Heneage Finch, 7th Earl of Aylesford

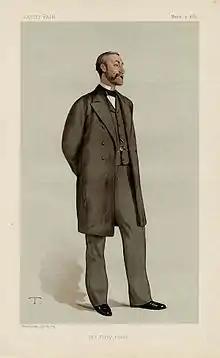
Major-General Henry Ponsonby (1825–1895), Private Secretary to Queen Victoria, whose intervention defused the situation at Leamington railway station

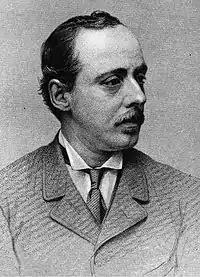
George Charles Spencer-Churchill, Marquess of Blandford, in 1876

In 1874 Finch was said to have committed 'an indiscretion' towards officials at Leamington railway station, and it was stated that he had made a payment to apologise. The "Birmingham Daily Post" reported that while Queen Victoria's train had been waiting at Leamington station on Wednesday 20 May 1874, Finch had arrived with his local Yeomanry Company to give the Queen an Honour Guard. The Company arrived at Leamington station at around 10 p.m., and Finch had been refused entry by station porters due to the Queen's wish for privacy. Finch had dismounted his horse to try to gain admittance and 'an unseemly hand to hand struggle ensued.' "The Kenilworth Advertiser" reported that one witness claimed to have seen a Yeomanry member with a sword drawn threatening to cut down a station porter, though the "Advertiser's" reporter hoped this was an exaggeration. The incident was discussed In the House of Commons on 4 June 1874: MP Lewis Dillwyn raised a question about reports of the event. The Minister of War Gathorne Gathorne-Hardy explained that enquiries had been made of the parties concerned, and that Finch's Yeomanry had waited 'perfectly quiet' outside the station while Finch had tried to gain admittance, but Finch had resisted when physically restrained by station staff. Finch had extricated himself, and then spoke with the Queen's Private Secretary General Ponsonby though the station's railings, who told him: "Her Majesty did not wish to hurt his feelings at all, but wished that her stay in the station should be quite private," after which Finch and his company had withdrawn. An obituary for Finch asserted that the compensation payment made at the time was because Finch had punched the Station Master [the original Leamington railway station buildings were demolished in the 1930s: the modern Leamington Spa railway station is now on the same site].